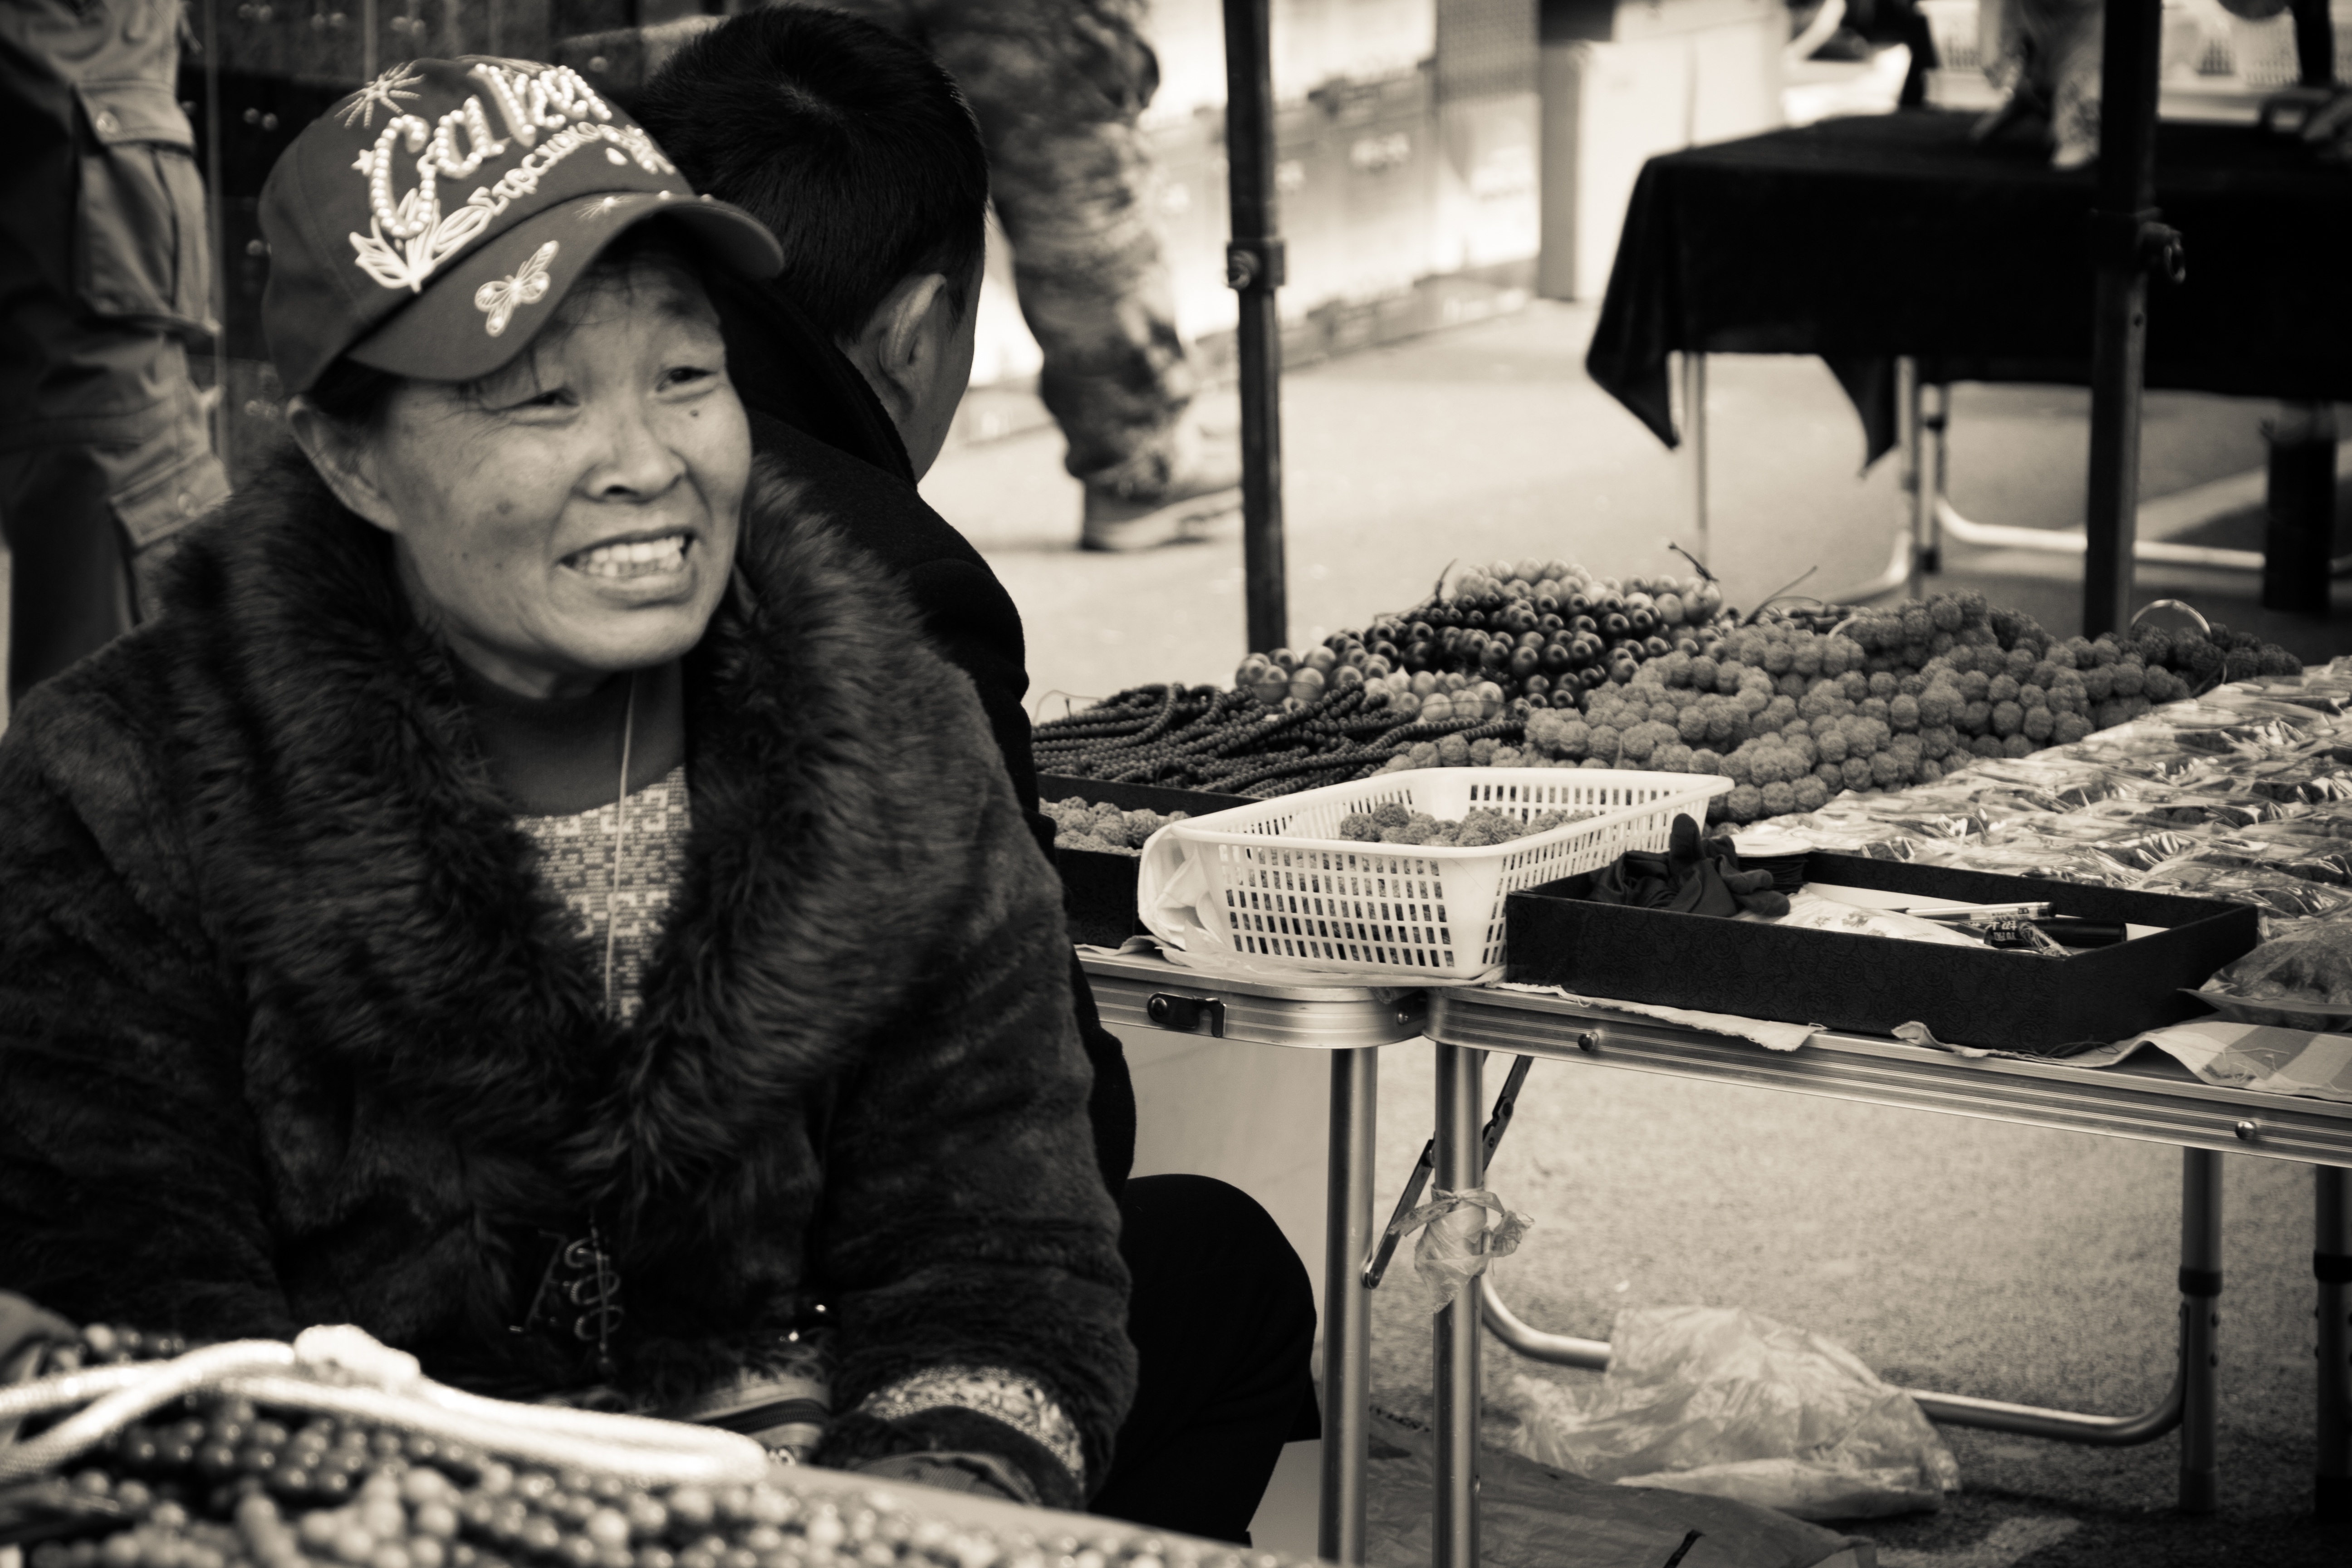
black and white, people, white, street, photography, portrait, market, black, monochrome, photograph, image, character, china, documentary, products, auction, swap meet, monochrome photography